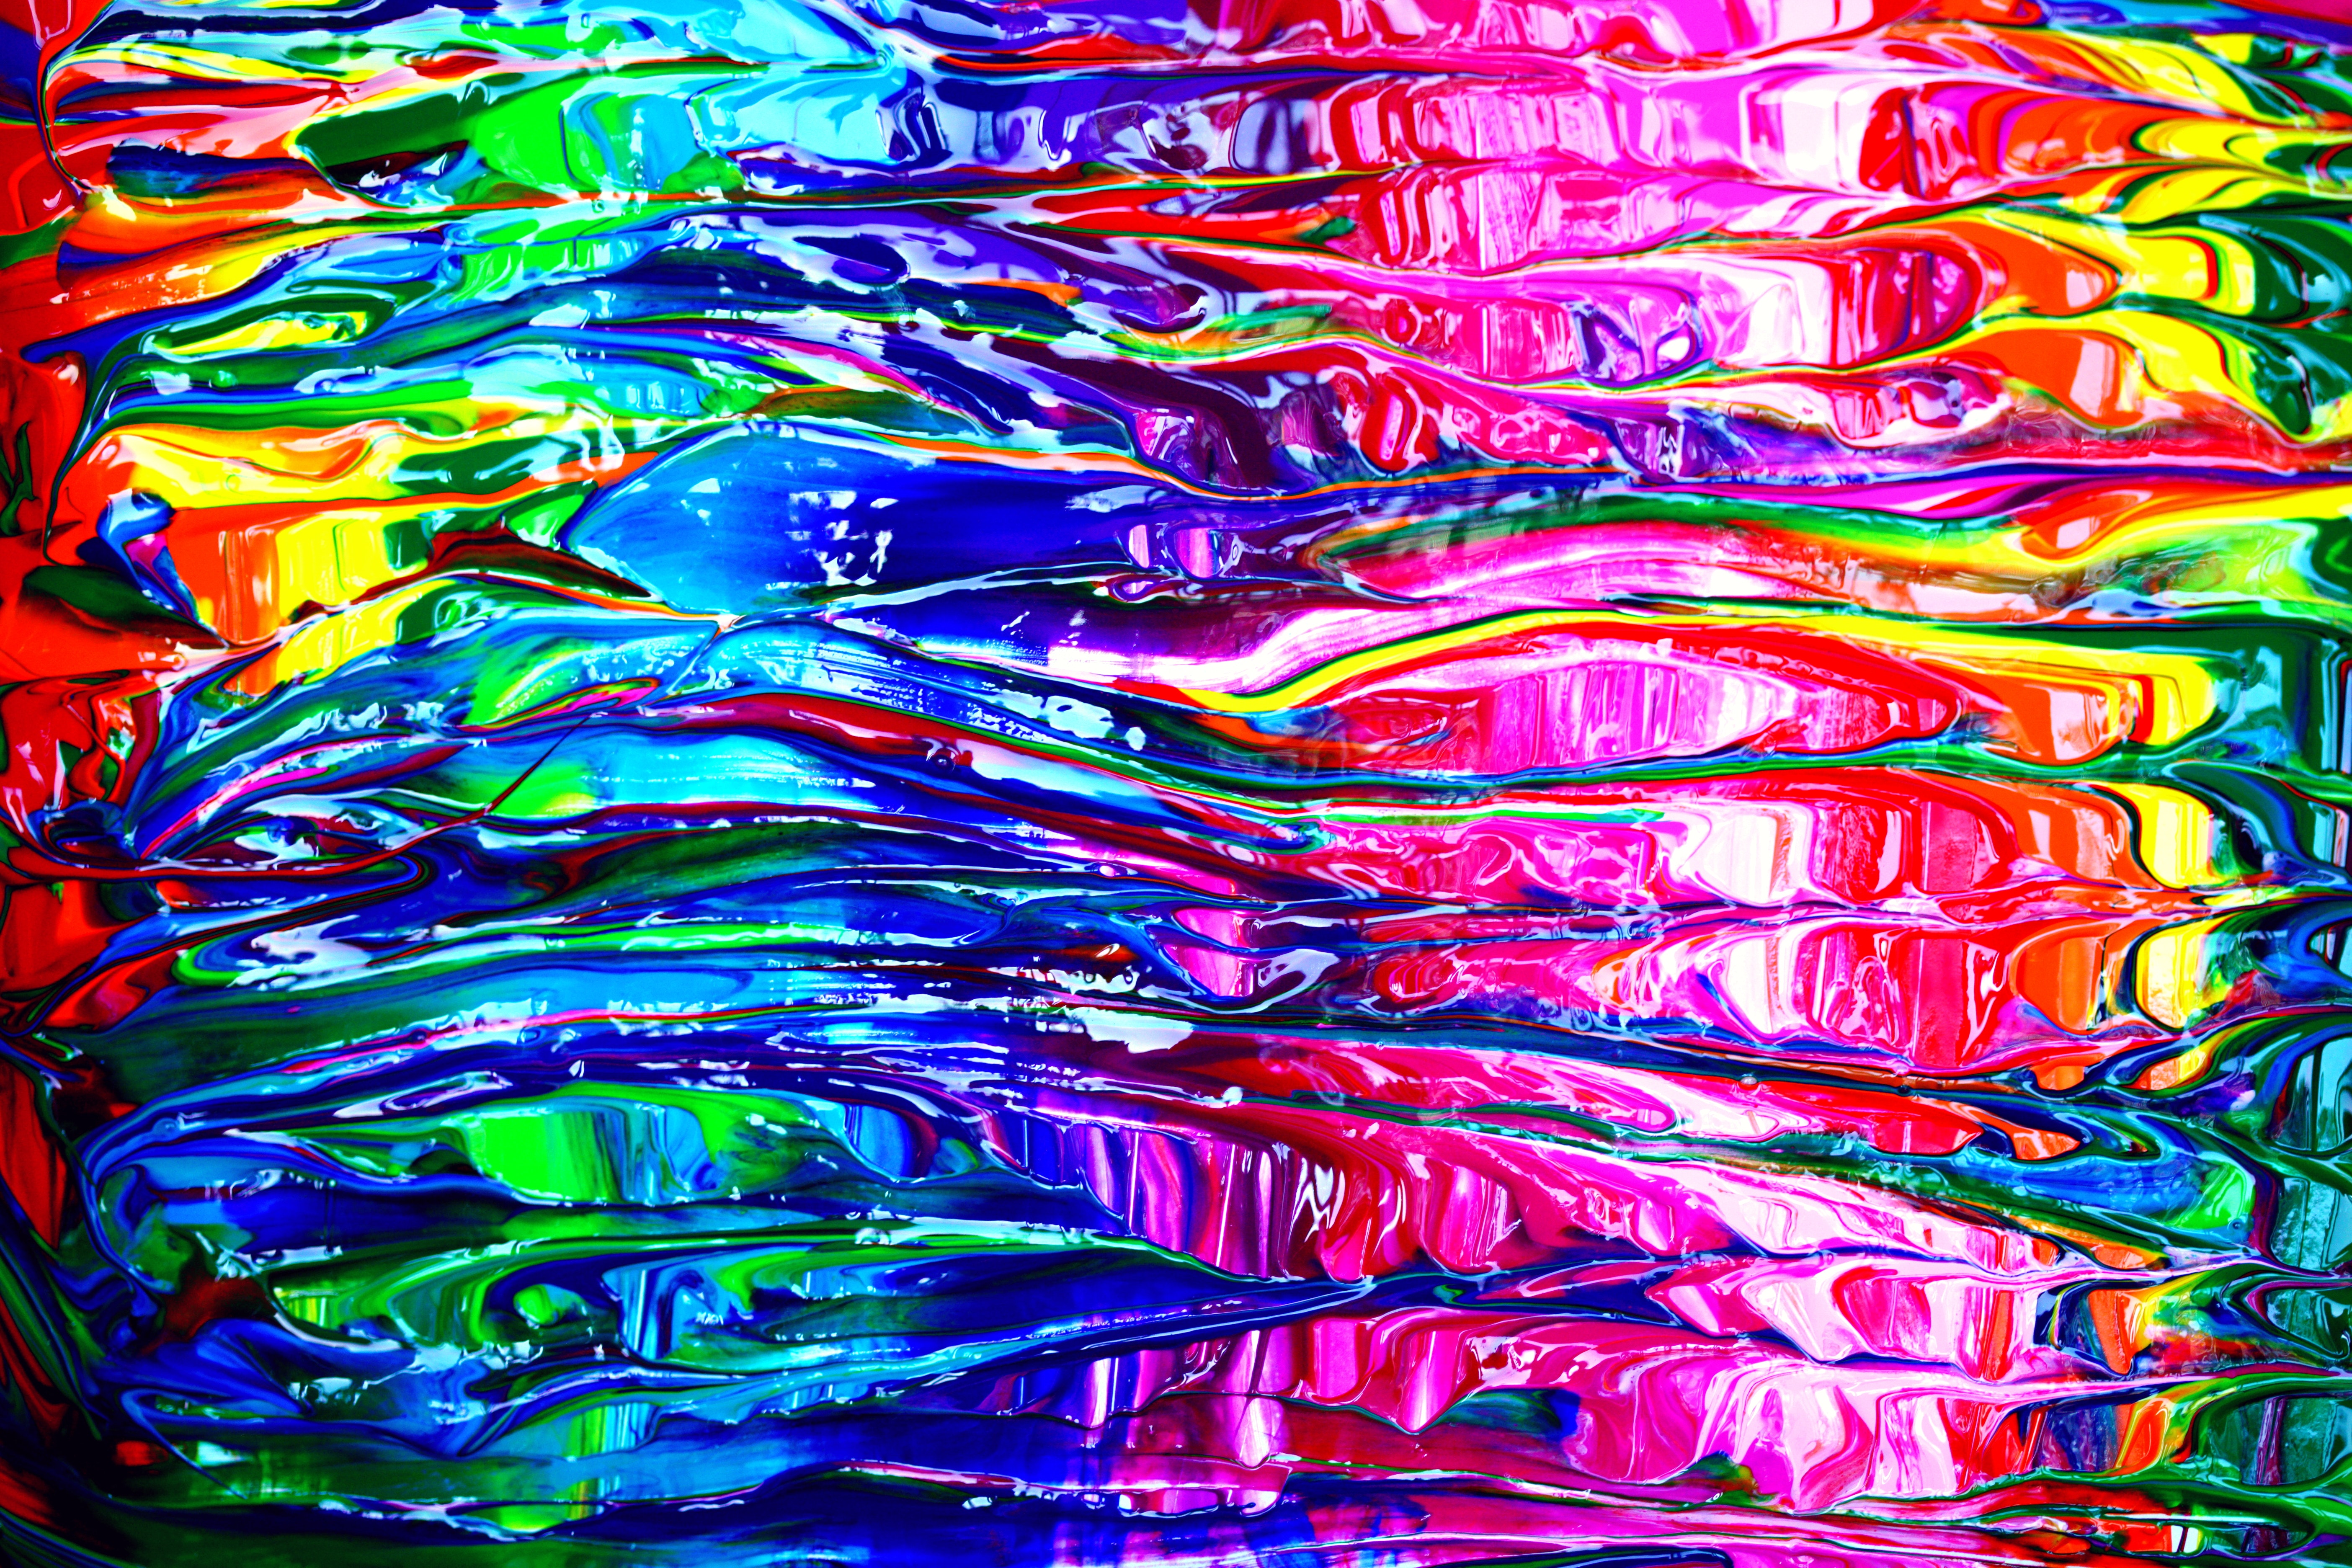
psychedelic art, modern art, art, purple, acrylic paint, pattern, visual arts, graphics, painting, fractal art, graphic design, symmetry, glass